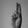
ASL letter: U